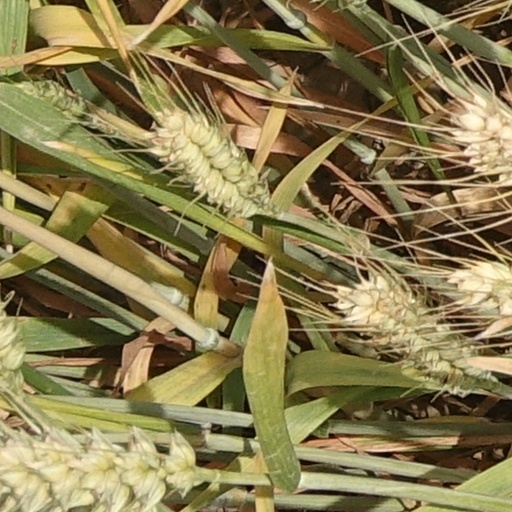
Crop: wheat